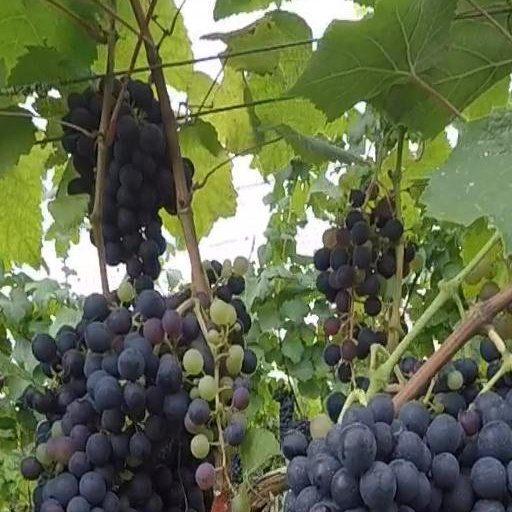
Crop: grape